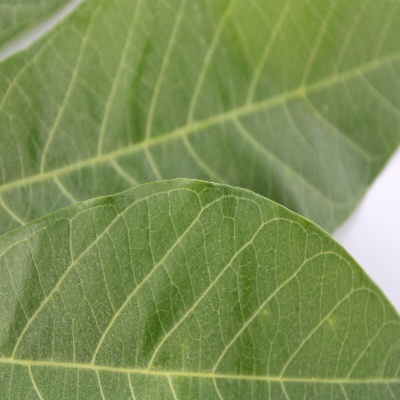
Crop: Cassava
Condition: healthy